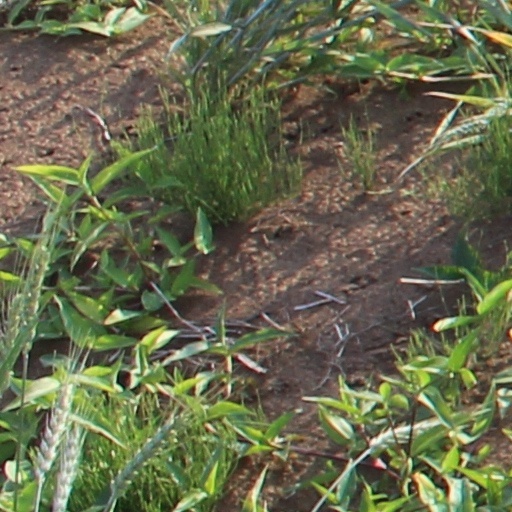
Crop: wheat